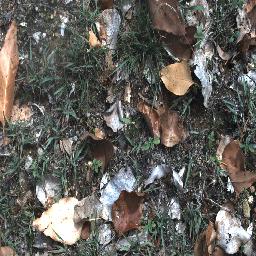
Label: negative